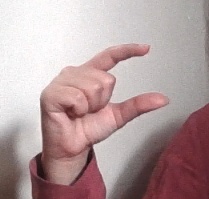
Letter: dal